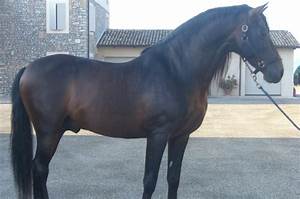
Label: cavallo